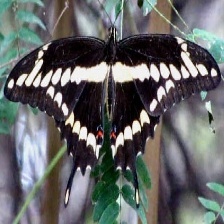
Species: INDRA SWALLOW